Max Reinhardt

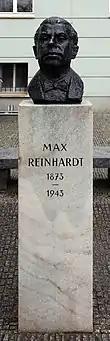
Bust in front of the Deutsches Theater Berlin

Reinhardt was born Maximilian Goldmann in the spa town of Baden bei Wien, to Jewish parents Rachel Lea Rosi "Rosa" Goldmann and her husband Wilhelm Goldmann, a merchant from Stupava, Slovakia. Having finished school, he began an apprenticeship at a bank, but already took acting lessons.